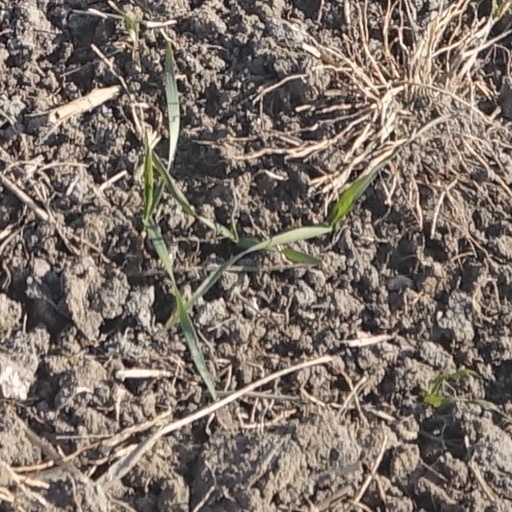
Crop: wheat